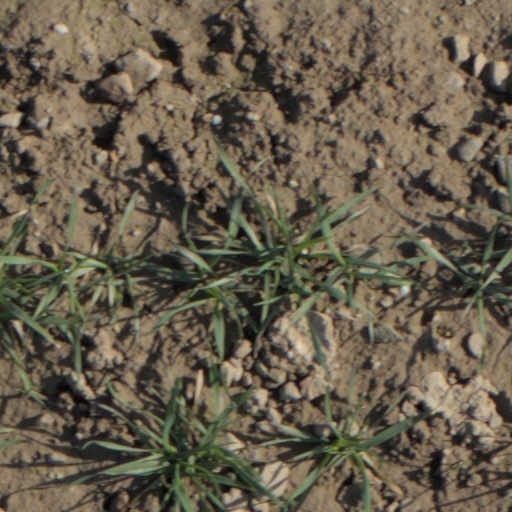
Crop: wheat